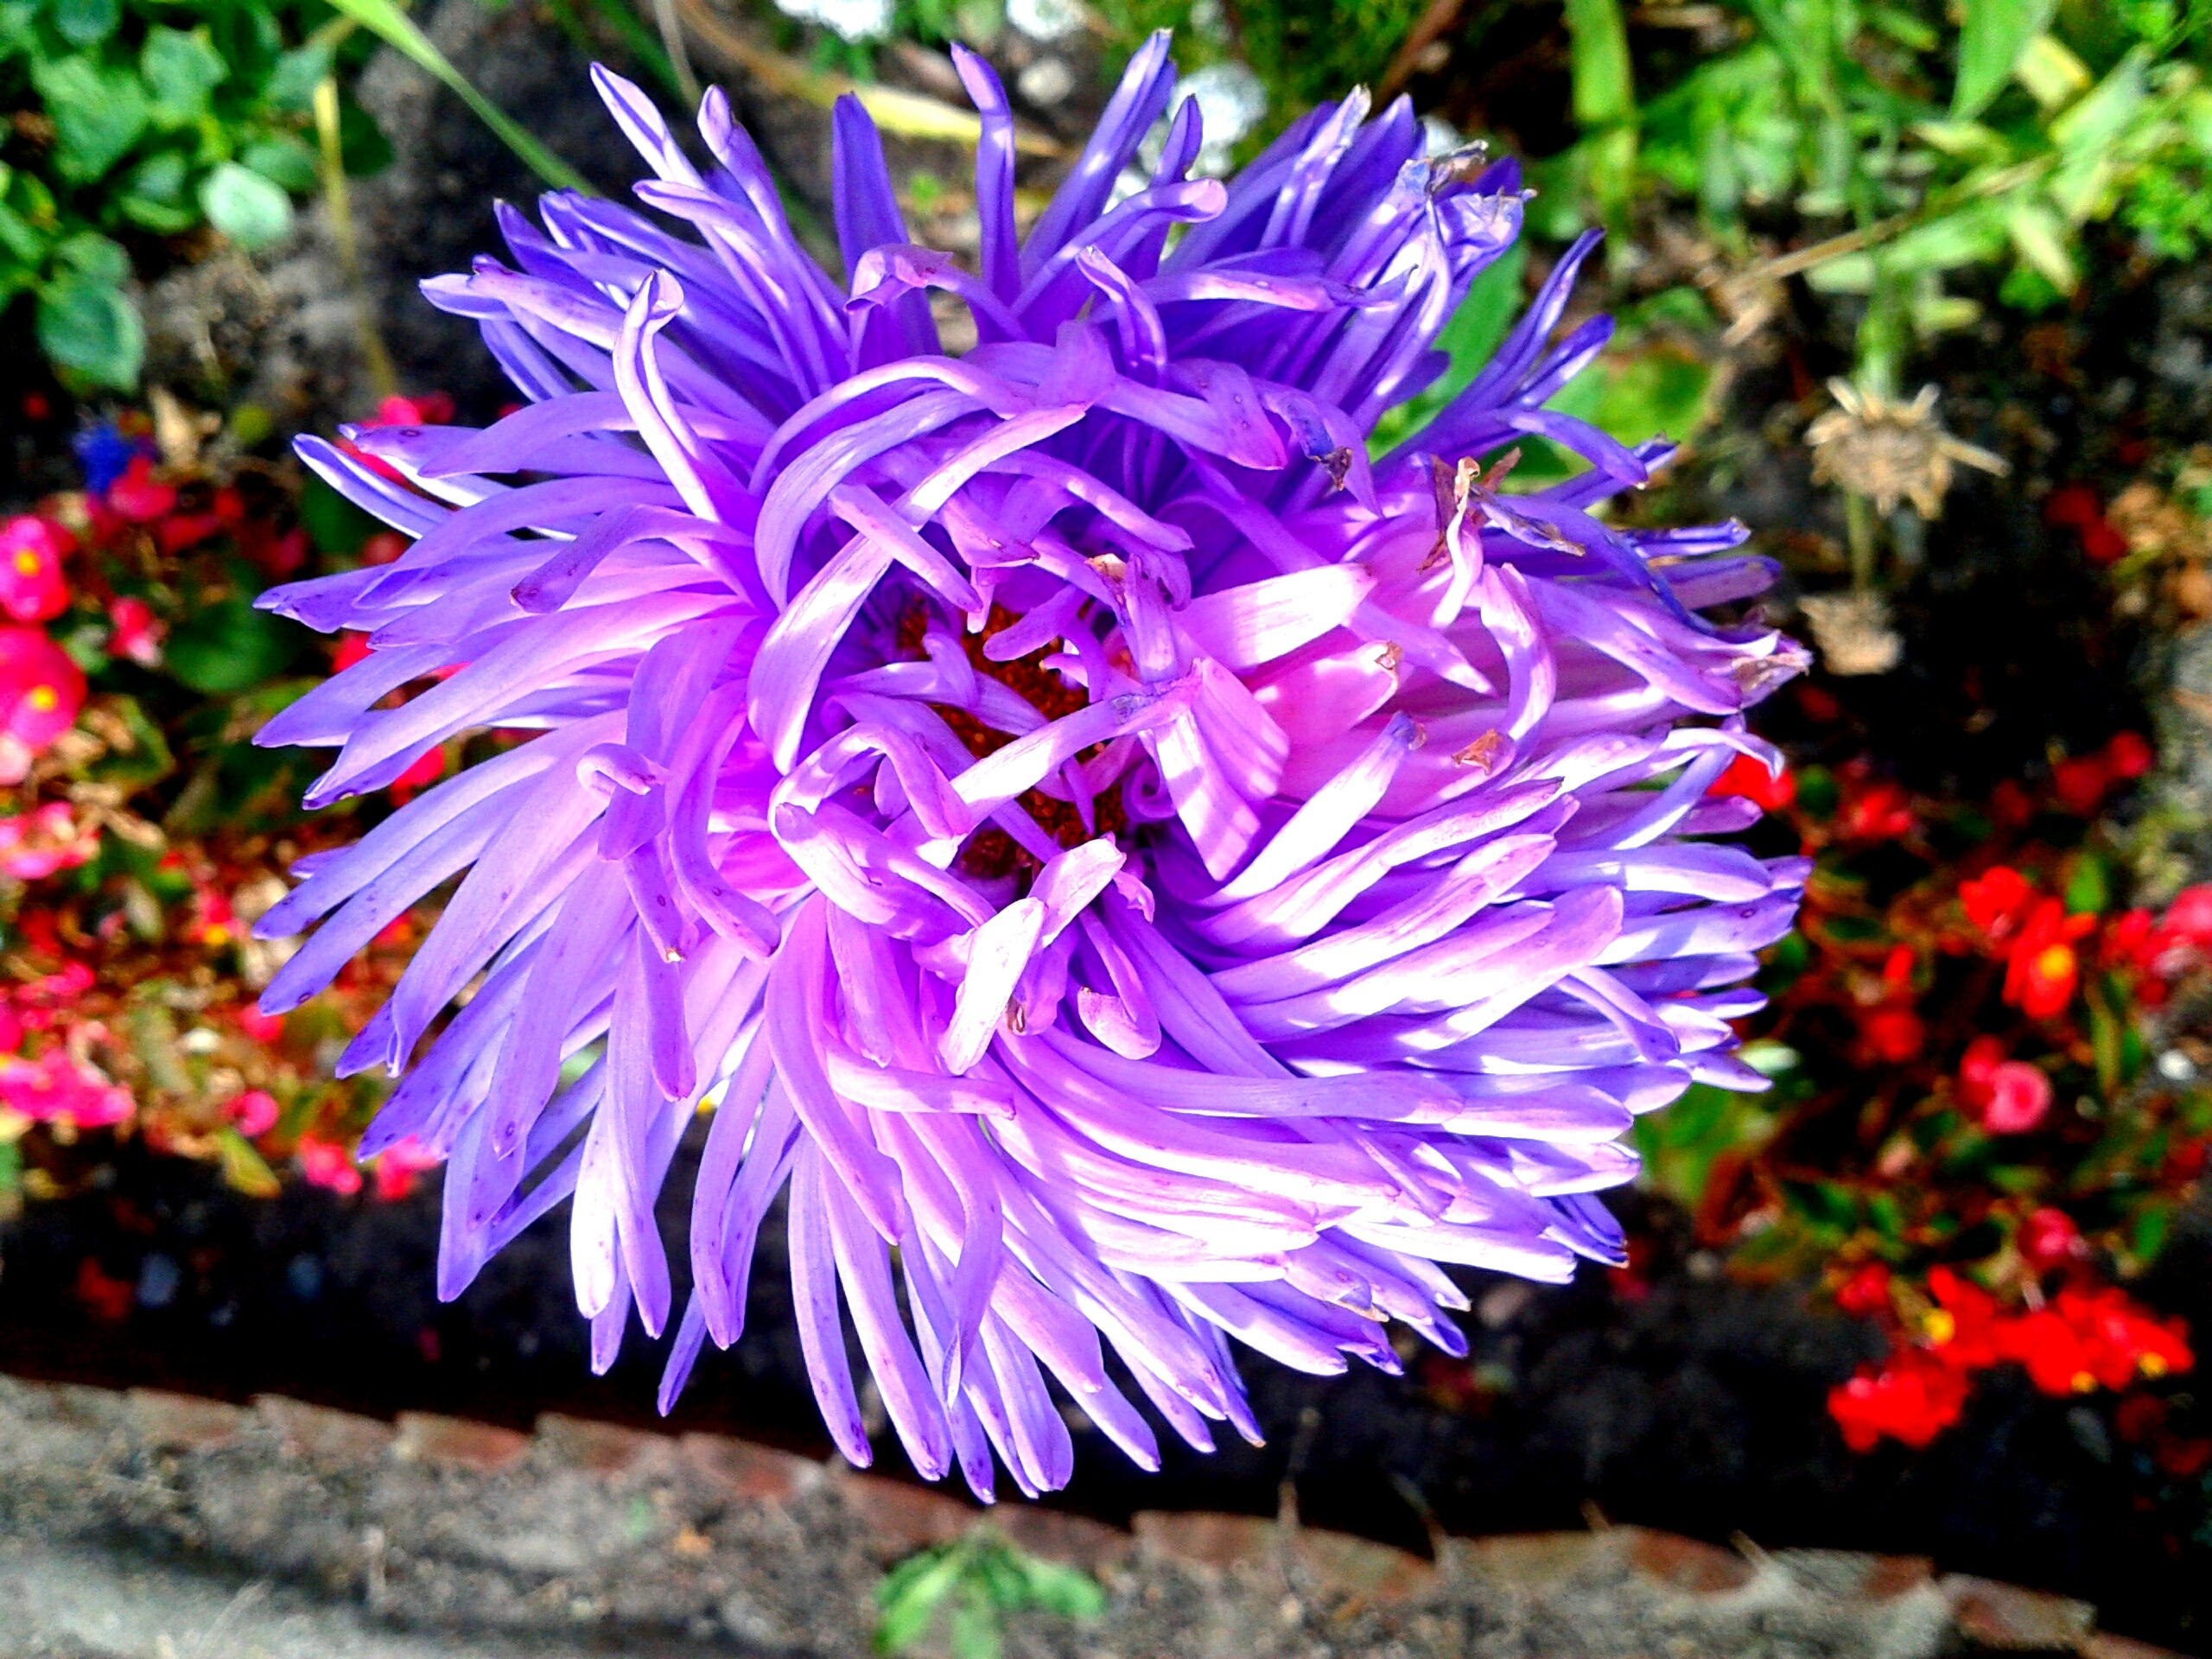
nature, plant, flower, petal, summer, spring, botany, garden, closeup, flora, wildflower, violet, flowering plant, land plant